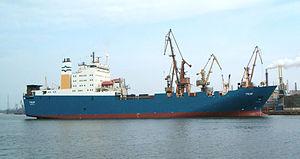
Un navire de charge ou cargo est un navire de commerce ou navire marchand dont le rôle consiste à transporter des marchandises sous diverses formes en utilisant la voie maritime.
Cette liste donne une présentation rapide et illustrée de différents types de navires ; pour une liste plus complète, se reporter à la liste alphabétique des types de bateaux ; pour l'article encyclopédique, consulter Bateau.